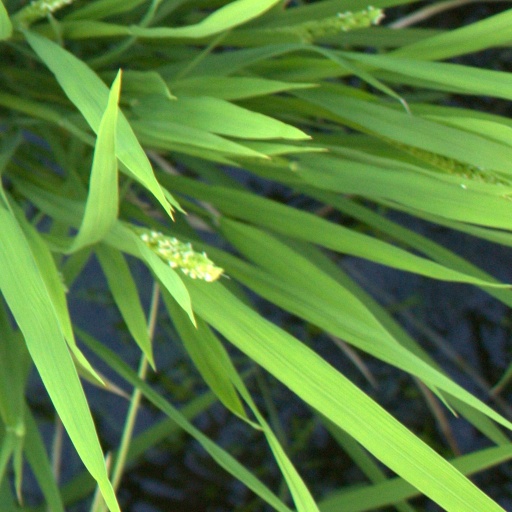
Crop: rice